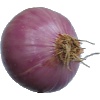
Label: Onion Red Peeled 1